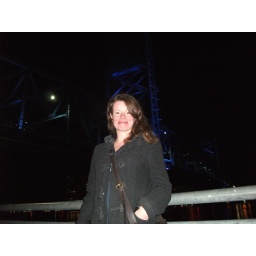
Lewis by the blue bridge in Jacksonville